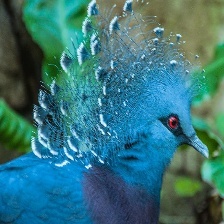
Species: VICTORIA CROWNED PIGEON
Scientific name: GOURA VICTORIA